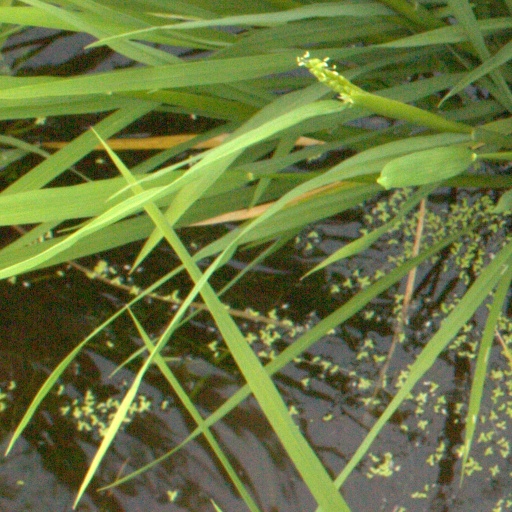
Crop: rice